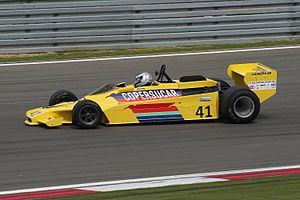
Une Copersucar-Fittipaldi F5 de 1977 (à effet de sol) en démonstration en 2011.
Fittipaldi Automotive était une écurie de Formule 1 brésilienne fondée en 1975 par Wilson Fittipaldi, le frère aîné d'Emerson, sous le nom Copersucar-Fittipaldi. L'écurie a été rebaptisée « Fittipaldi Automotive » en 1978.